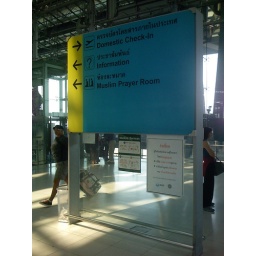
New signage from Bangkok Suvarnabhumi Airport. I like this better than the white background/black text signs currently in use.